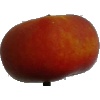
Label: Nectarine Flat 1